History of atheism

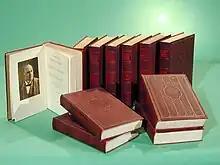
Collected works of American secularist and freethinker Robert G. Ingersoll

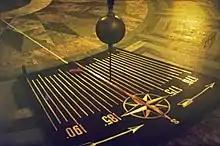
The Foucault pendulum inside the cathedral in USSR

While not gaining converts from large portions of the population, versions of deism became influential in certain intellectual circles. Jean Jacques Rousseau challenged the Christian notion that human beings had been tainted by sin, and instead proposed that humans were originally good, only later to be corrupted by civilization. The influential figure of Voltaire spread deistic notions to a wide audience. "After the French Revolution and its outbursts of atheism, Voltaire was widely condemned as one of the causes", wrote Blainey, "Nonetheless, his writings did concede that fear of God was an essential policeman in a disorderly world: 'If God did not exist, it would be necessary to invent him', wrote Voltaire". Voltaire's assertion occurs in his "Épître à l'Auteur du Livre des Trois Imposteurs", written in response to the "Treatise of the Three Impostors", a document (most likely) authored by John Toland that denied all three Abrahamic religions. In 1766, Voltaire tried unsuccessfully to have the judgment reversed in the case of the French nobleman François-Jean de la Barre who was tortured, beheaded, and his body burned for alleged vandalism of a crucifix.